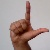
The image shows a hand gesture representing the letter 'L' in Indian Sign Language.